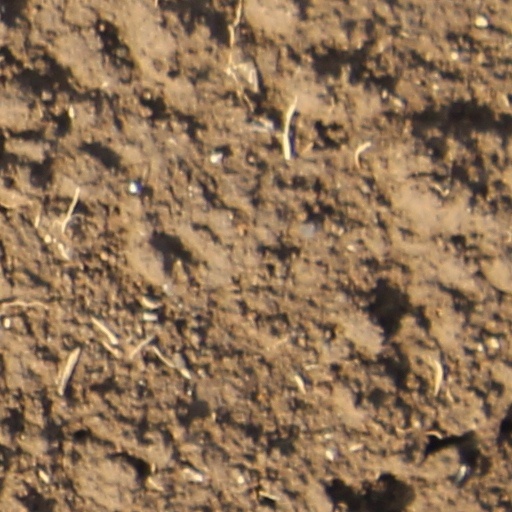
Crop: wheat